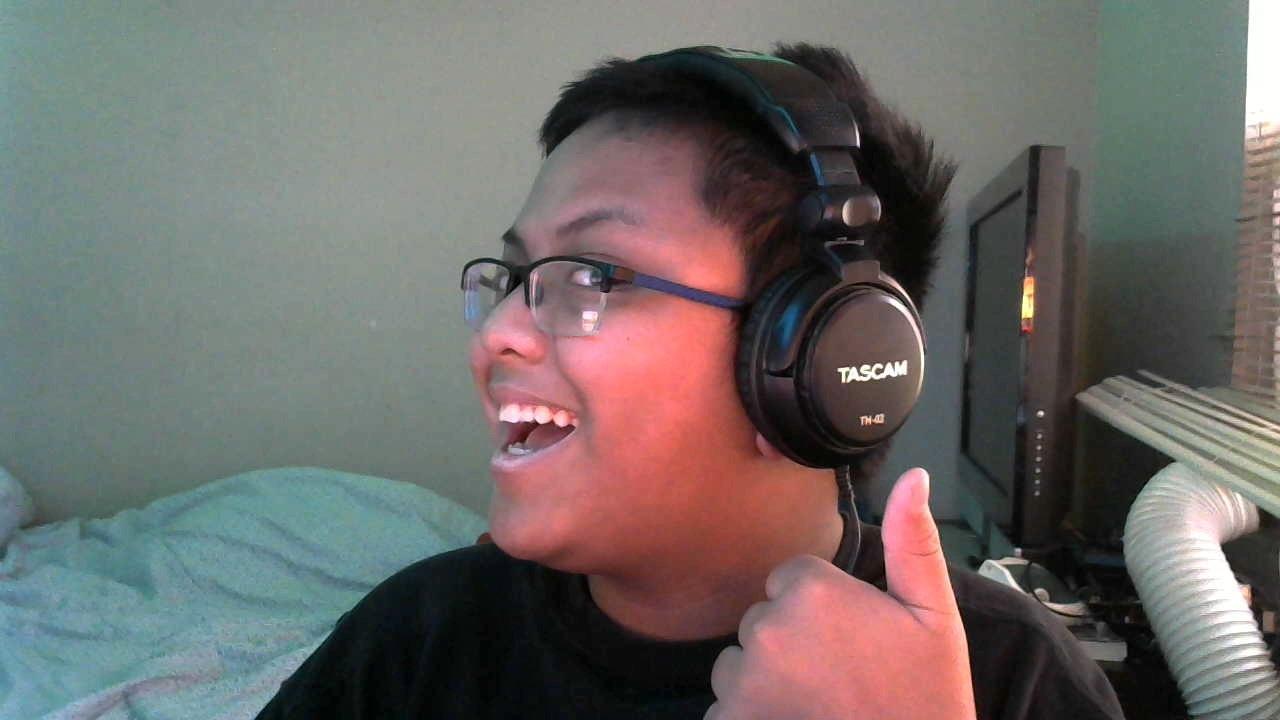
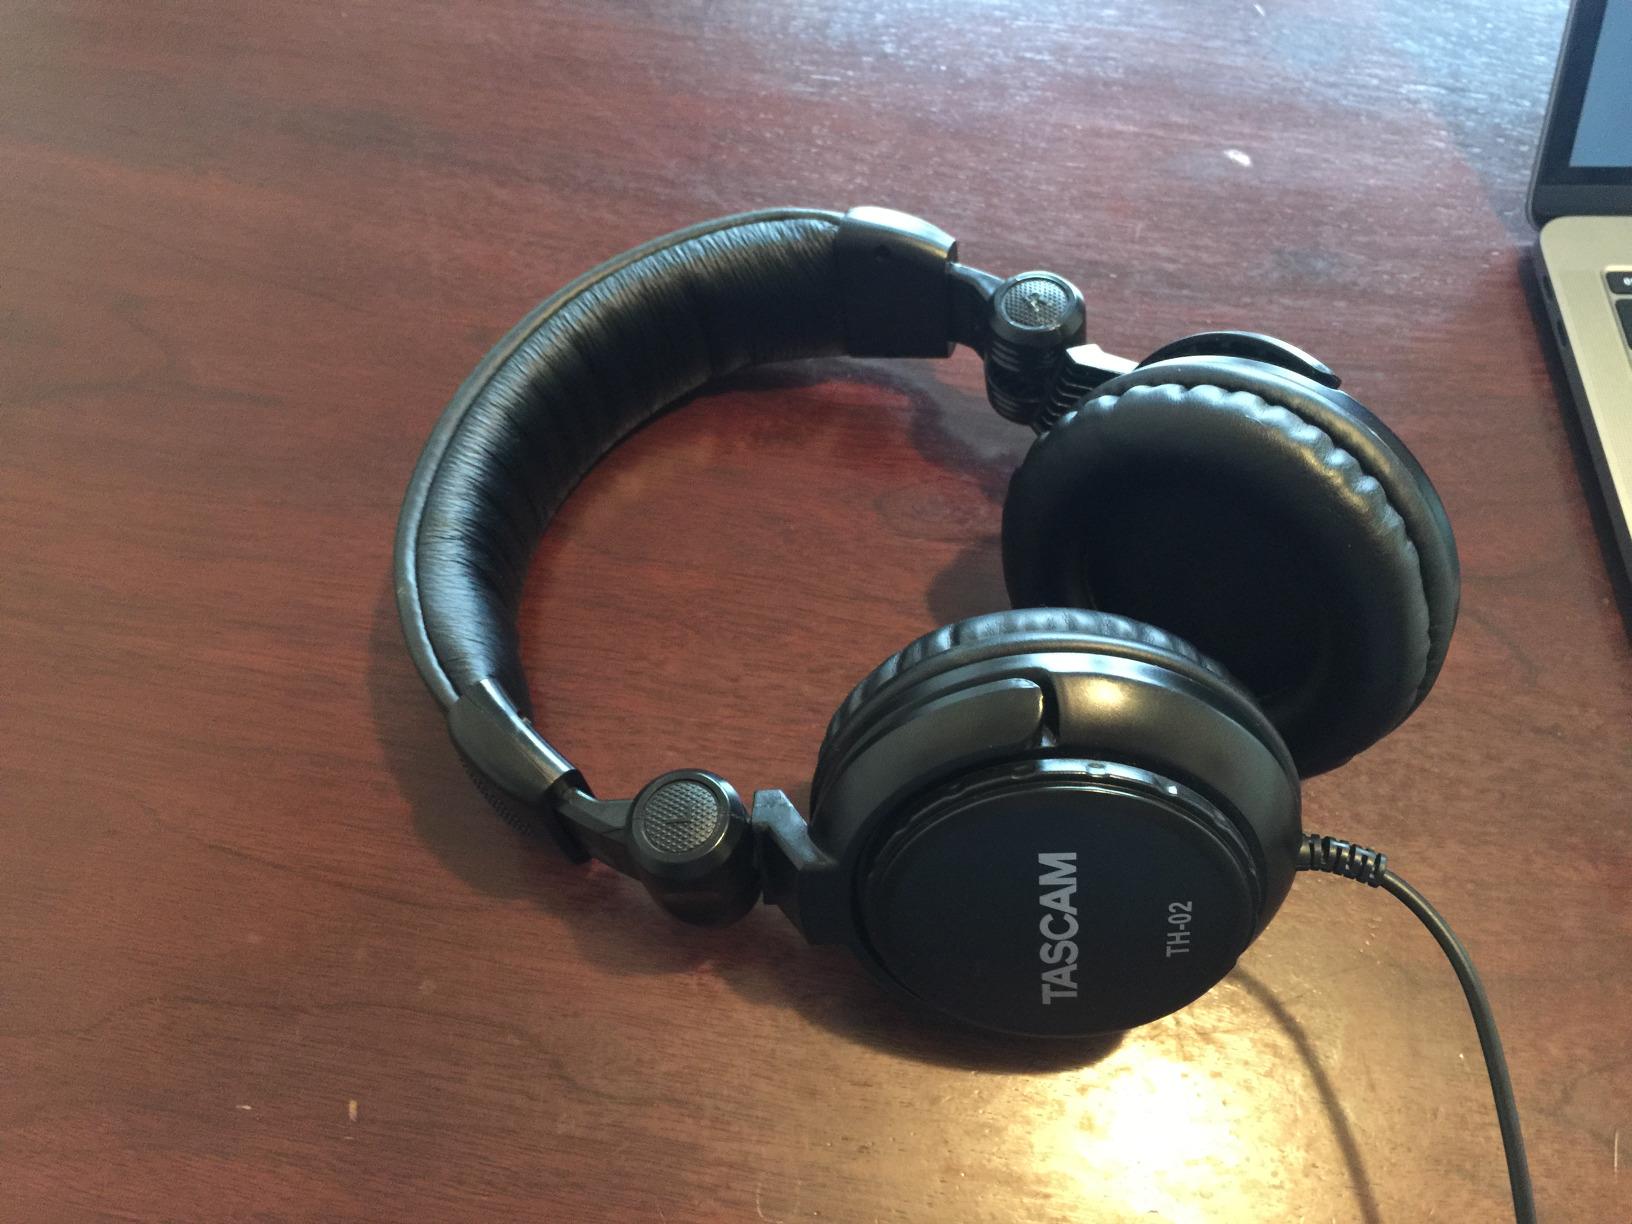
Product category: headphones
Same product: yes